American Fork, Utah

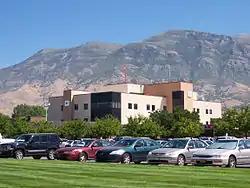
American Fork IHC Hospital

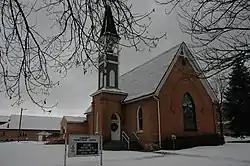
Utah Presbyterian Church in American Fork

As of the census estimates in 2023, there were an estimated 38,549 people in 10,240 households residing in the city. The population density was 3457.1 people per square mile (1,334.9/km). The racial makeup of the city was 82.1% White (non-Hispanic), 9.9% Hispanic or Latino. 1.6% Asian, 0.4% Native American, 1% Pacific Islander, 0.2% African American, and 7% from two or more races. 6.1% of the population were foreign-born.